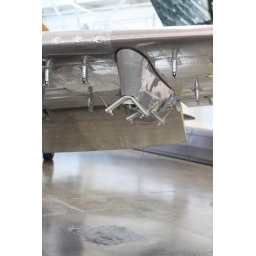
Flying Heritage Collection Fly Day May 22 2010 - Paul Allen's vintage airplane museum, many in flying order